Frank O'Driscoll Hunter

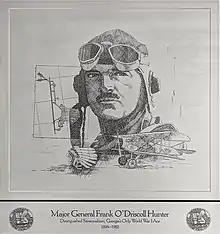
Plaque of Hunter at the Georgia Aviation Hall of Fame

It was upon Brigadier General Hunter's recommendation that the Eagle Squadrons (which had American pilots in the service of the United Kingdom) were transferred from the Royal Air Force to become the 4th Fighter Group in September 1942.